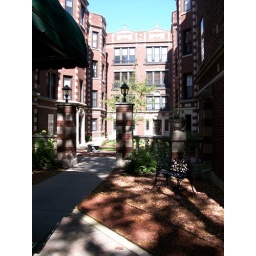
Courtyard building in Uptown/Edgewater (I'm not exactly sure to which neighborhood this part of the street belongs).